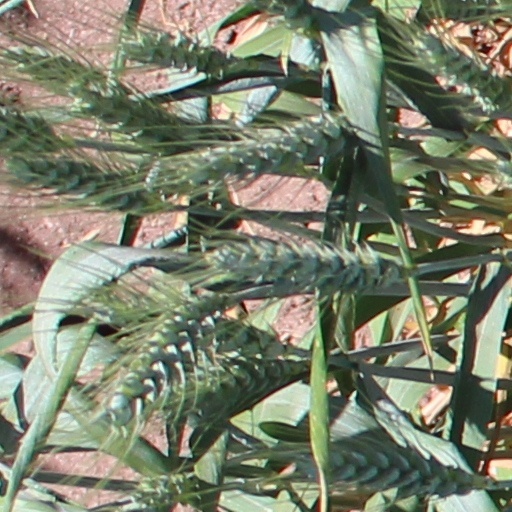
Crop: wheat